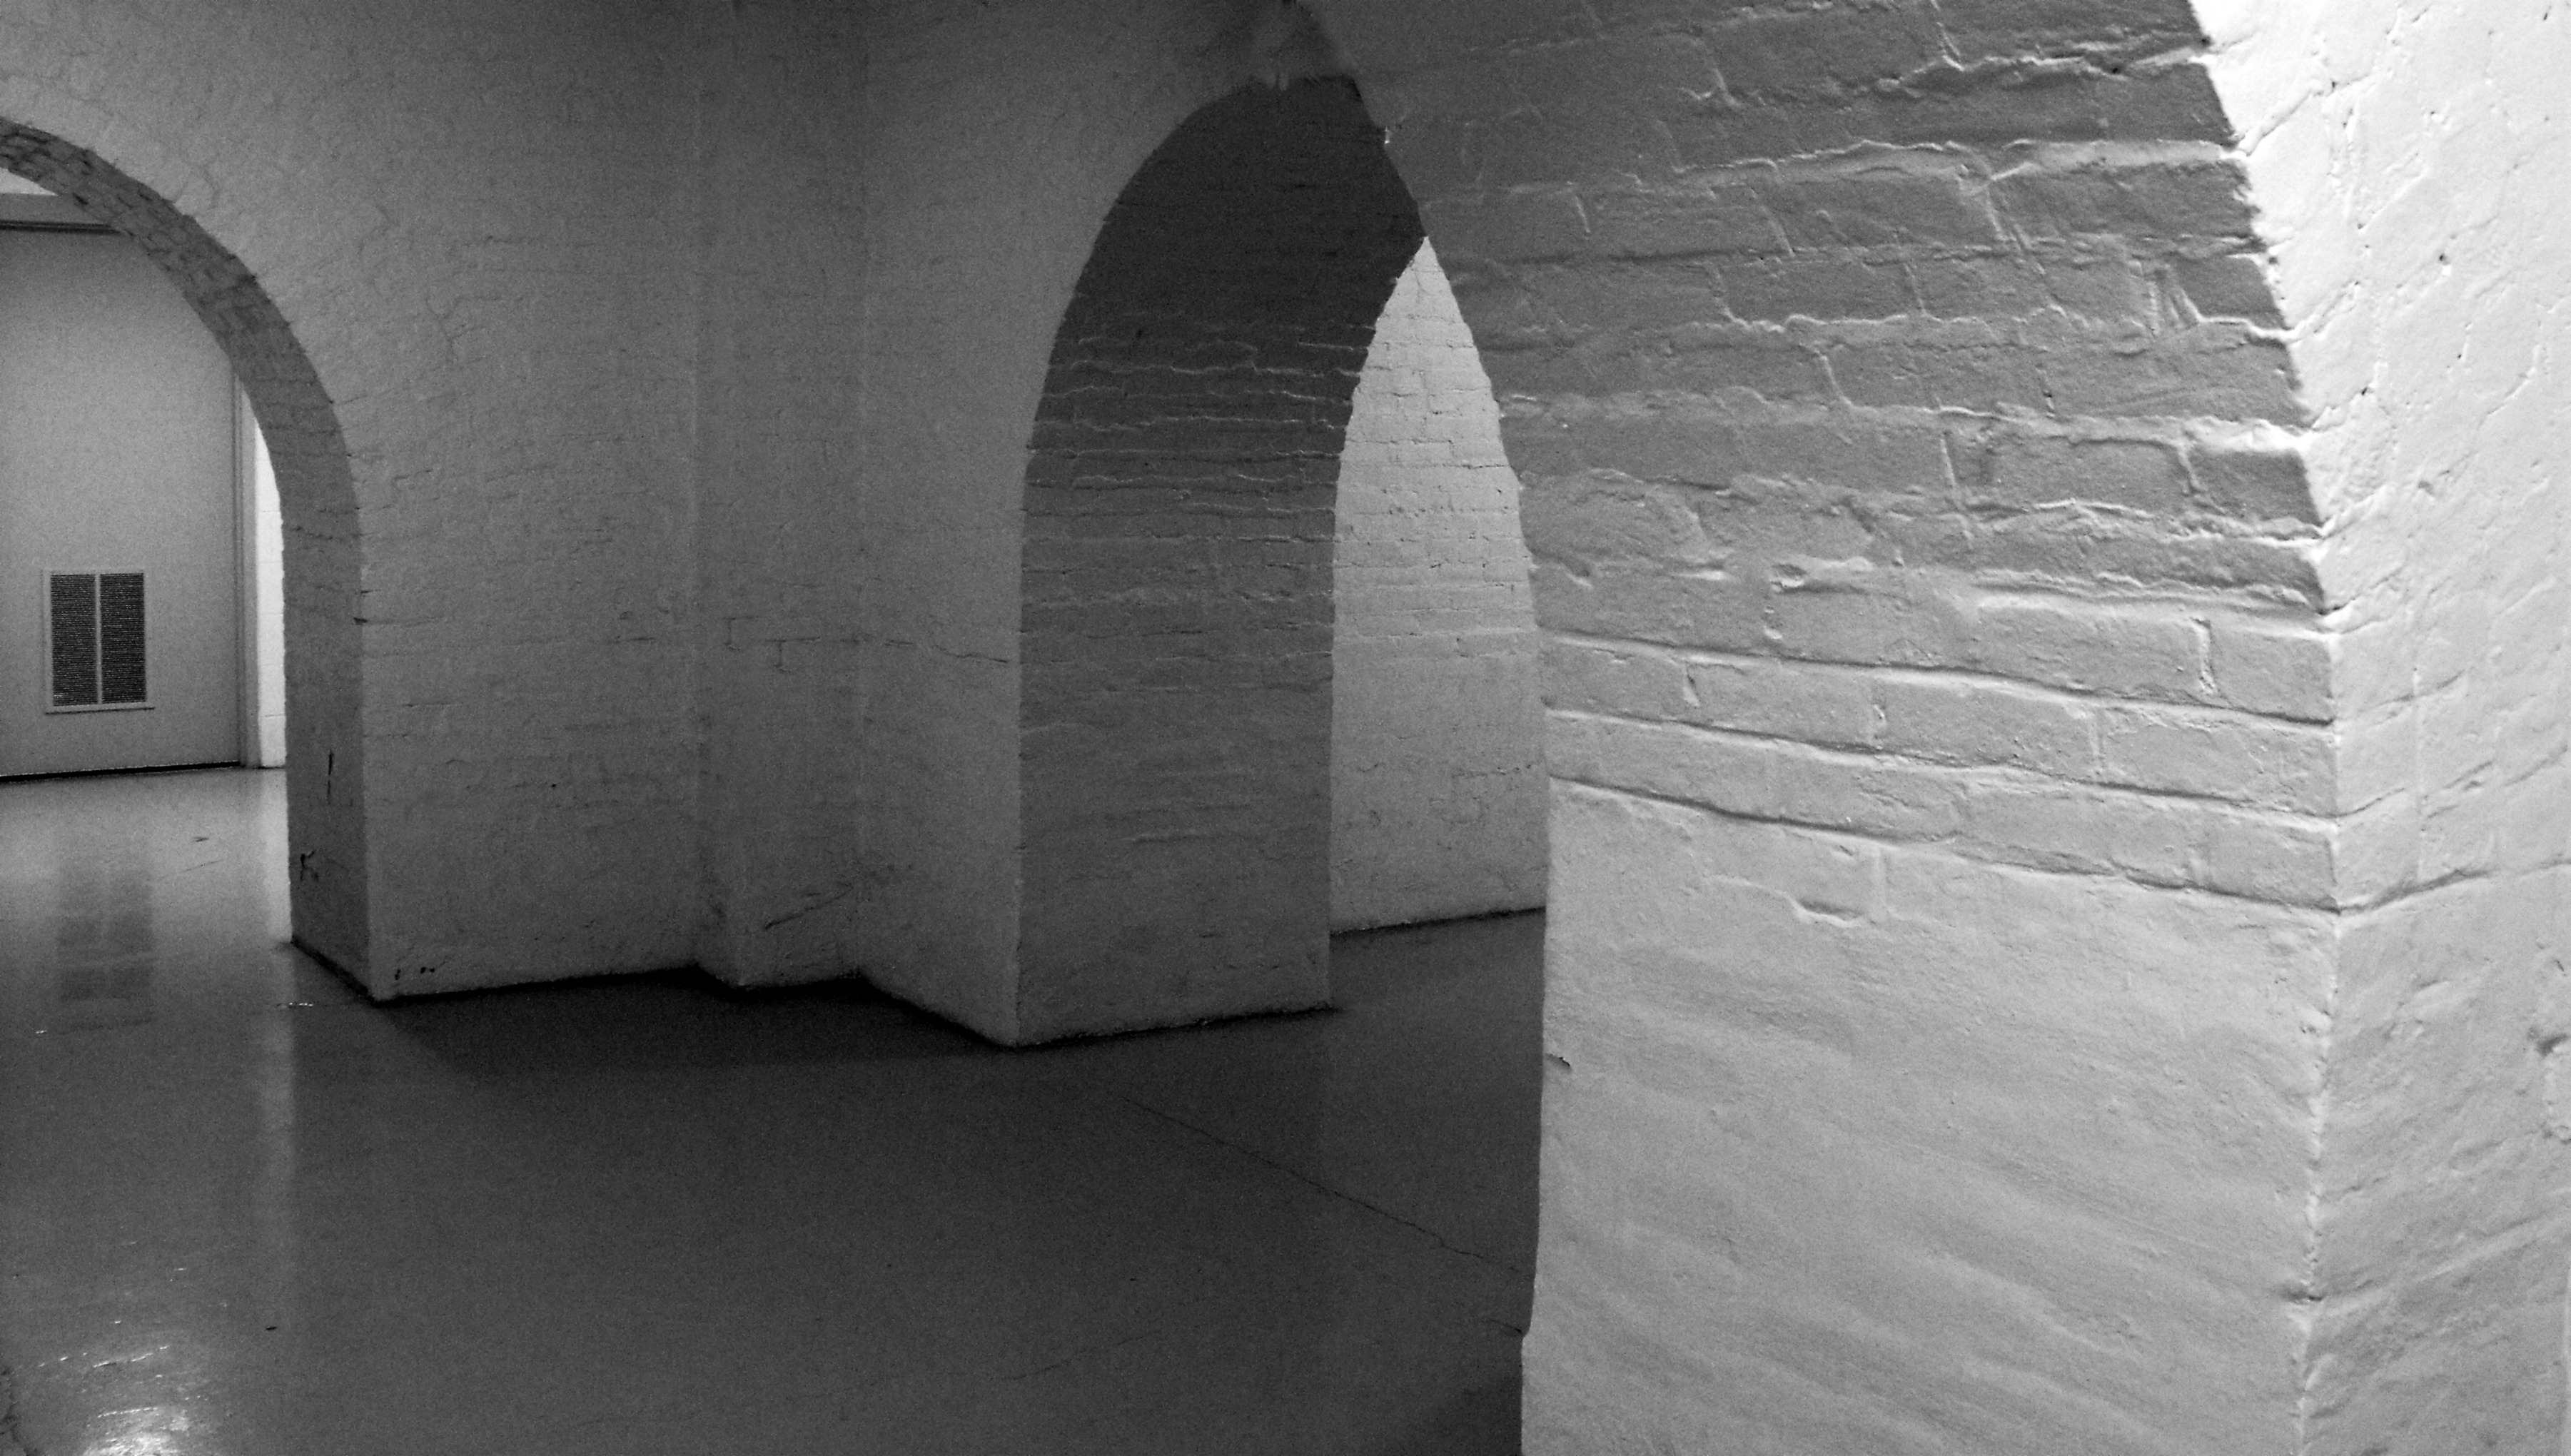
light, black and white, architecture, structure, white, house, floor, interior, wall, stone, underground, arch, line, column, space, industrial, abandoned, factory, empty, black, basement, room, monochrome, brick, concrete, stairs, cement, walls, symmetry, corridor, area, shape, plaster, monochrome photography